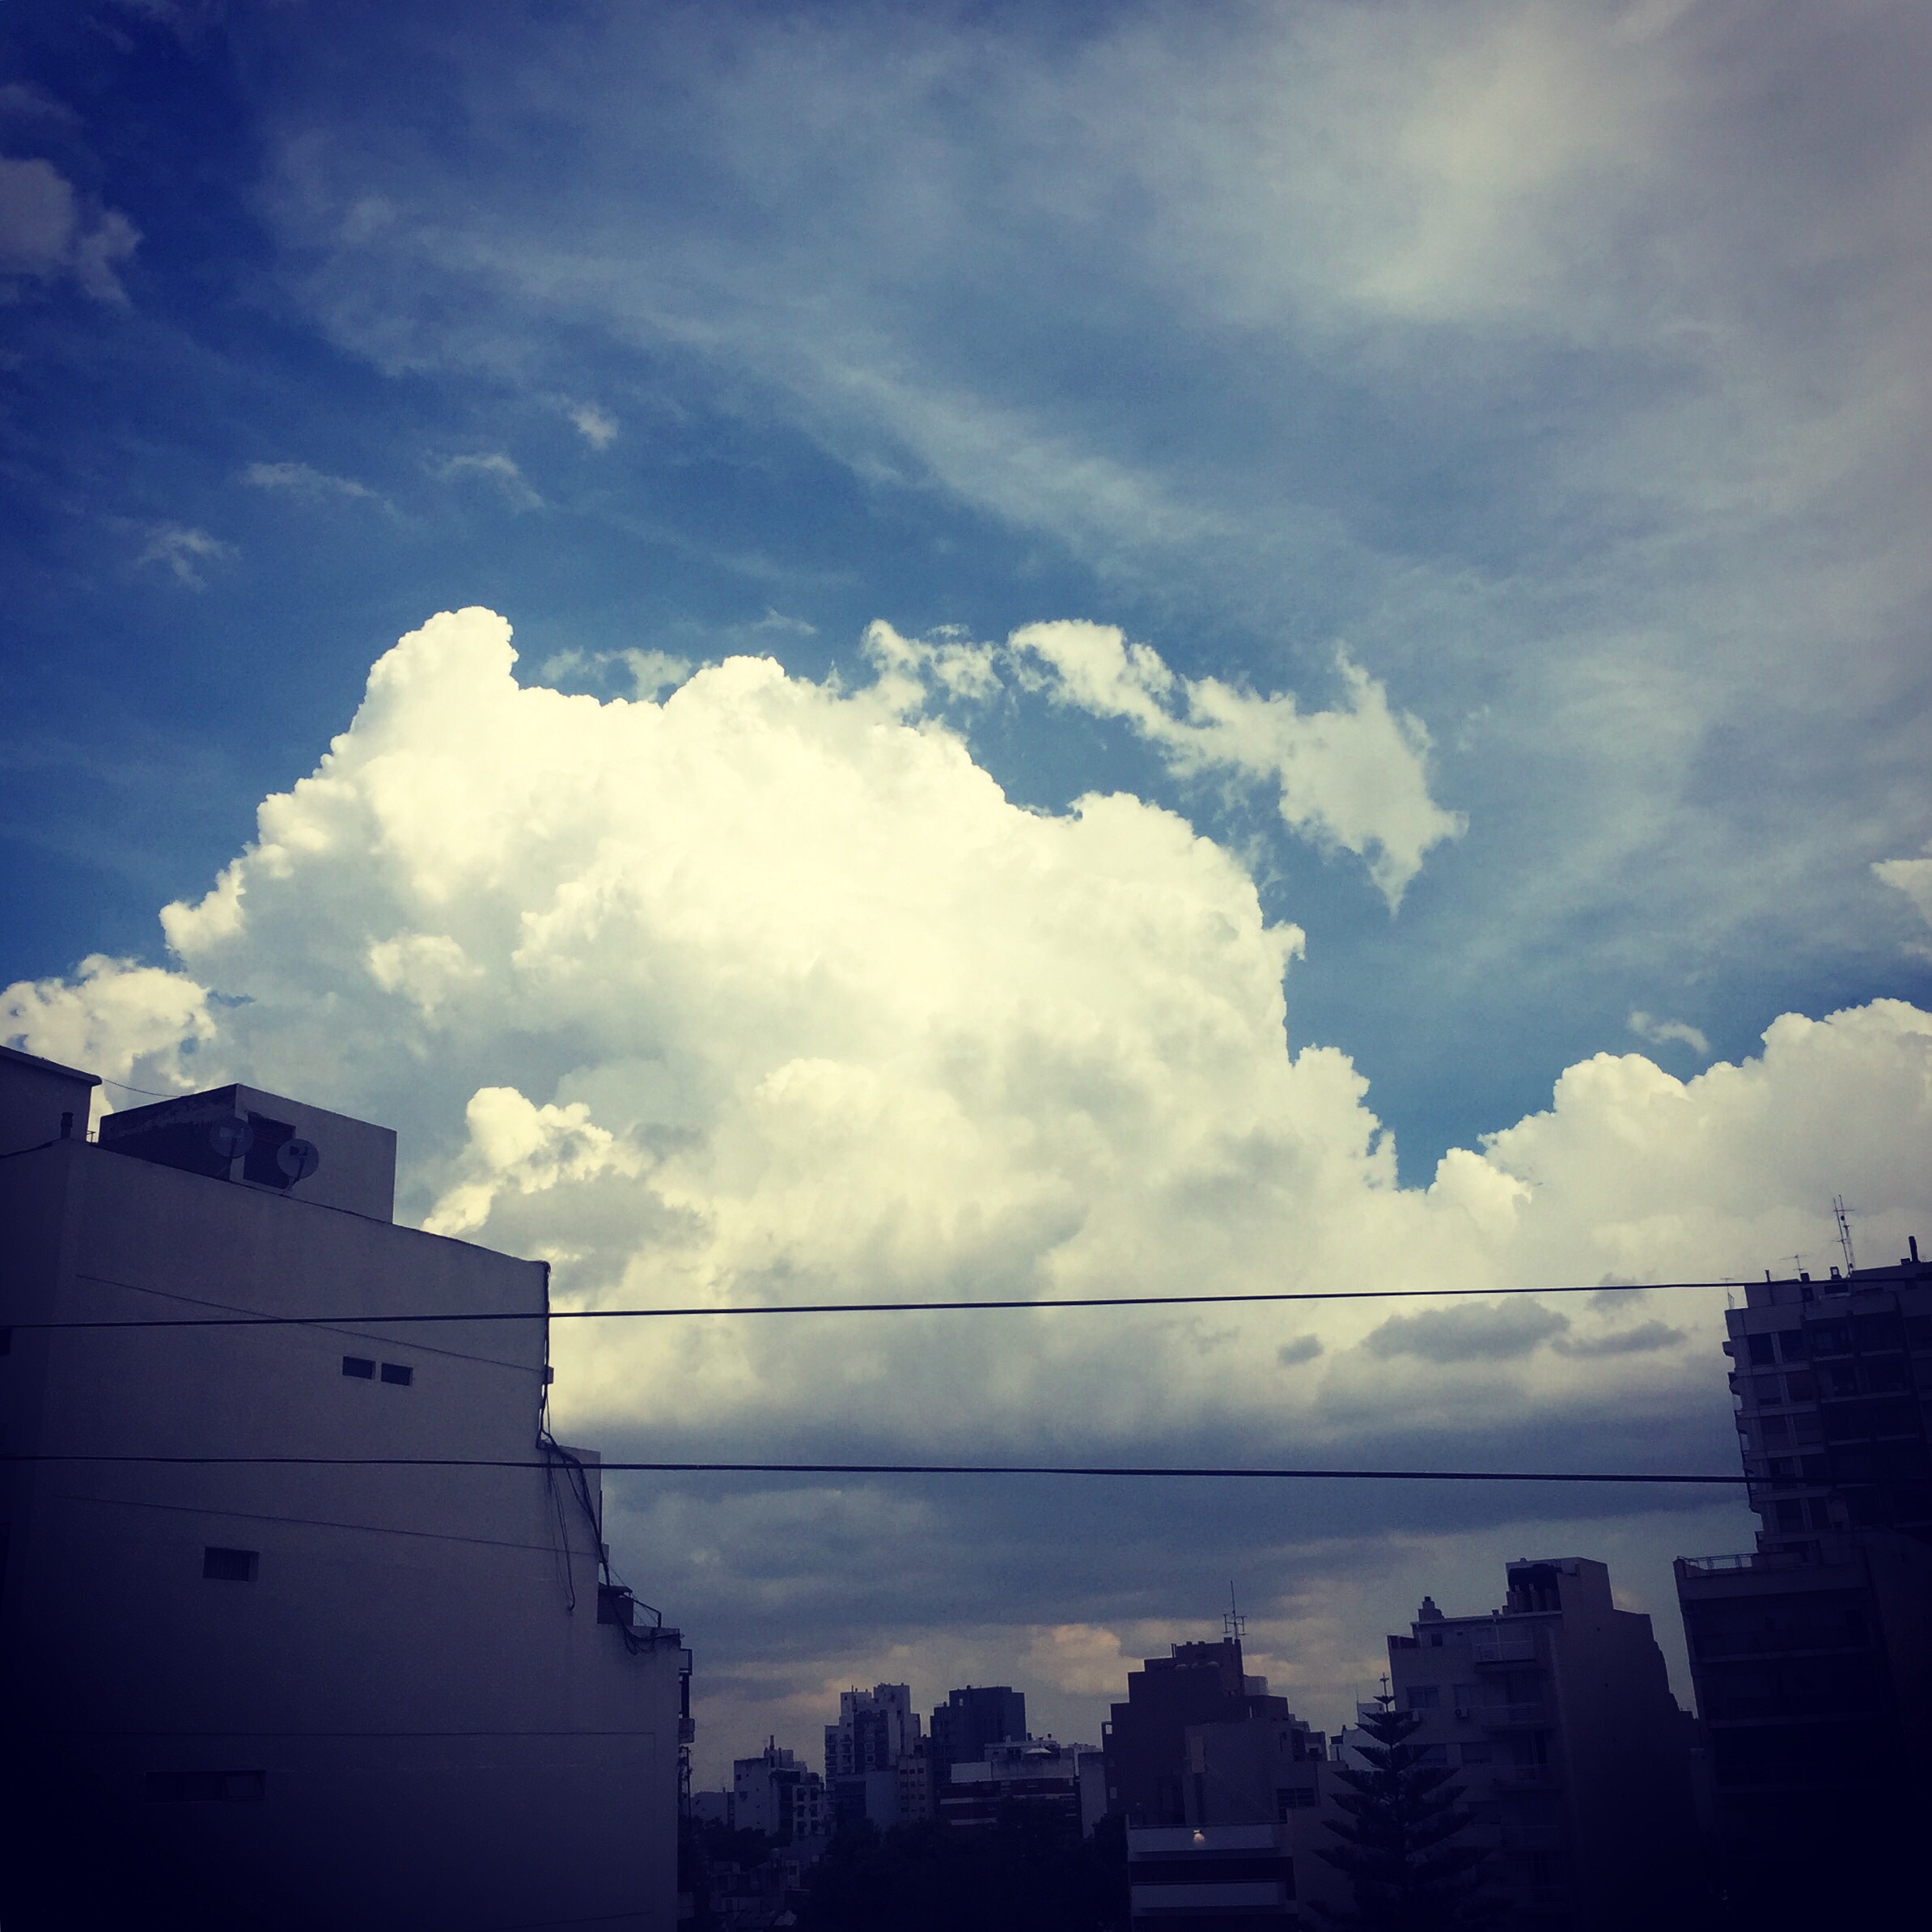
iphone, horizon, cloud, sky, sunset, skyline, sunlight, morning, dawn, atmosphere, dusk, daytime, evening, reflection, cumulus, instagram, argentina, iphoneography, 320, project365, squareformat, rodrigoparedes, buenosaires, ar, 160378, 160378com, www160378com, iphone6plus, meteorological phenomenon, atmosphere of earth